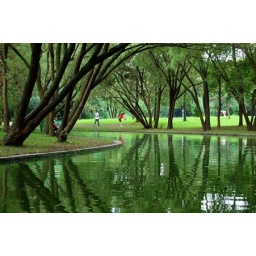
tree's shadow shine in the green river